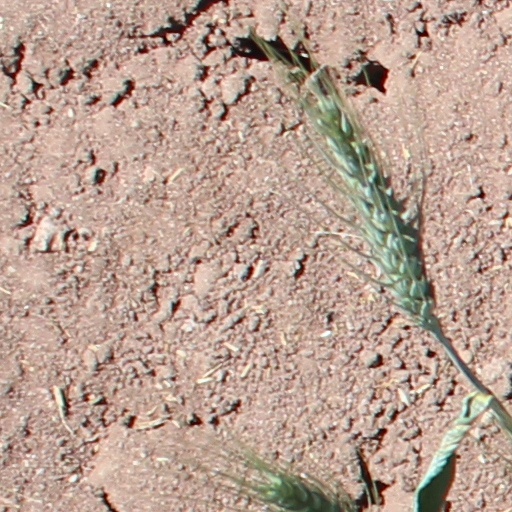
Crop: wheat